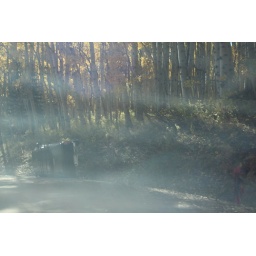
truck flipped over on Kebler Pass road